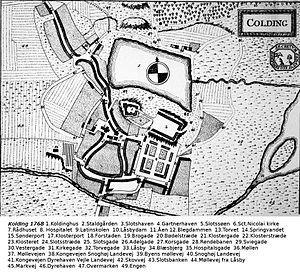
Kolding / Historie / Under enevælden
Kort over Kolding fra 1768.
Gammel kort over Kolding fra 1768, i Danmark. H. G.
Kolding er en fjordby i Sydjylland og er med sine 61.121 indbyggere Danmarks 7. største by. Kolding er hovedby i Kolding Kommune og ligger i Region Syddanmark.